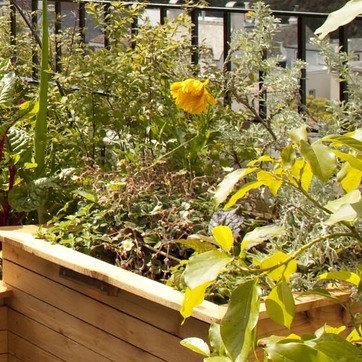
Material: foliage